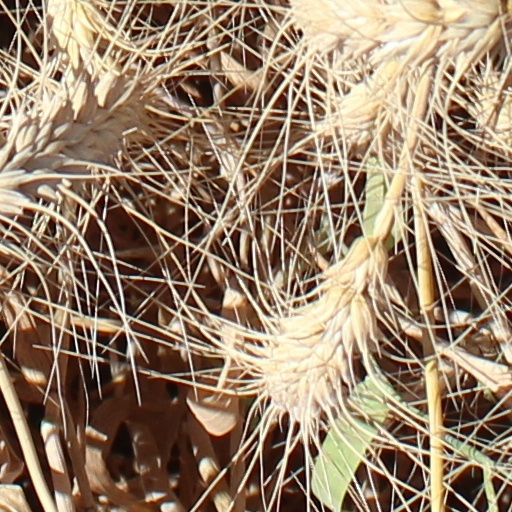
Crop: wheat